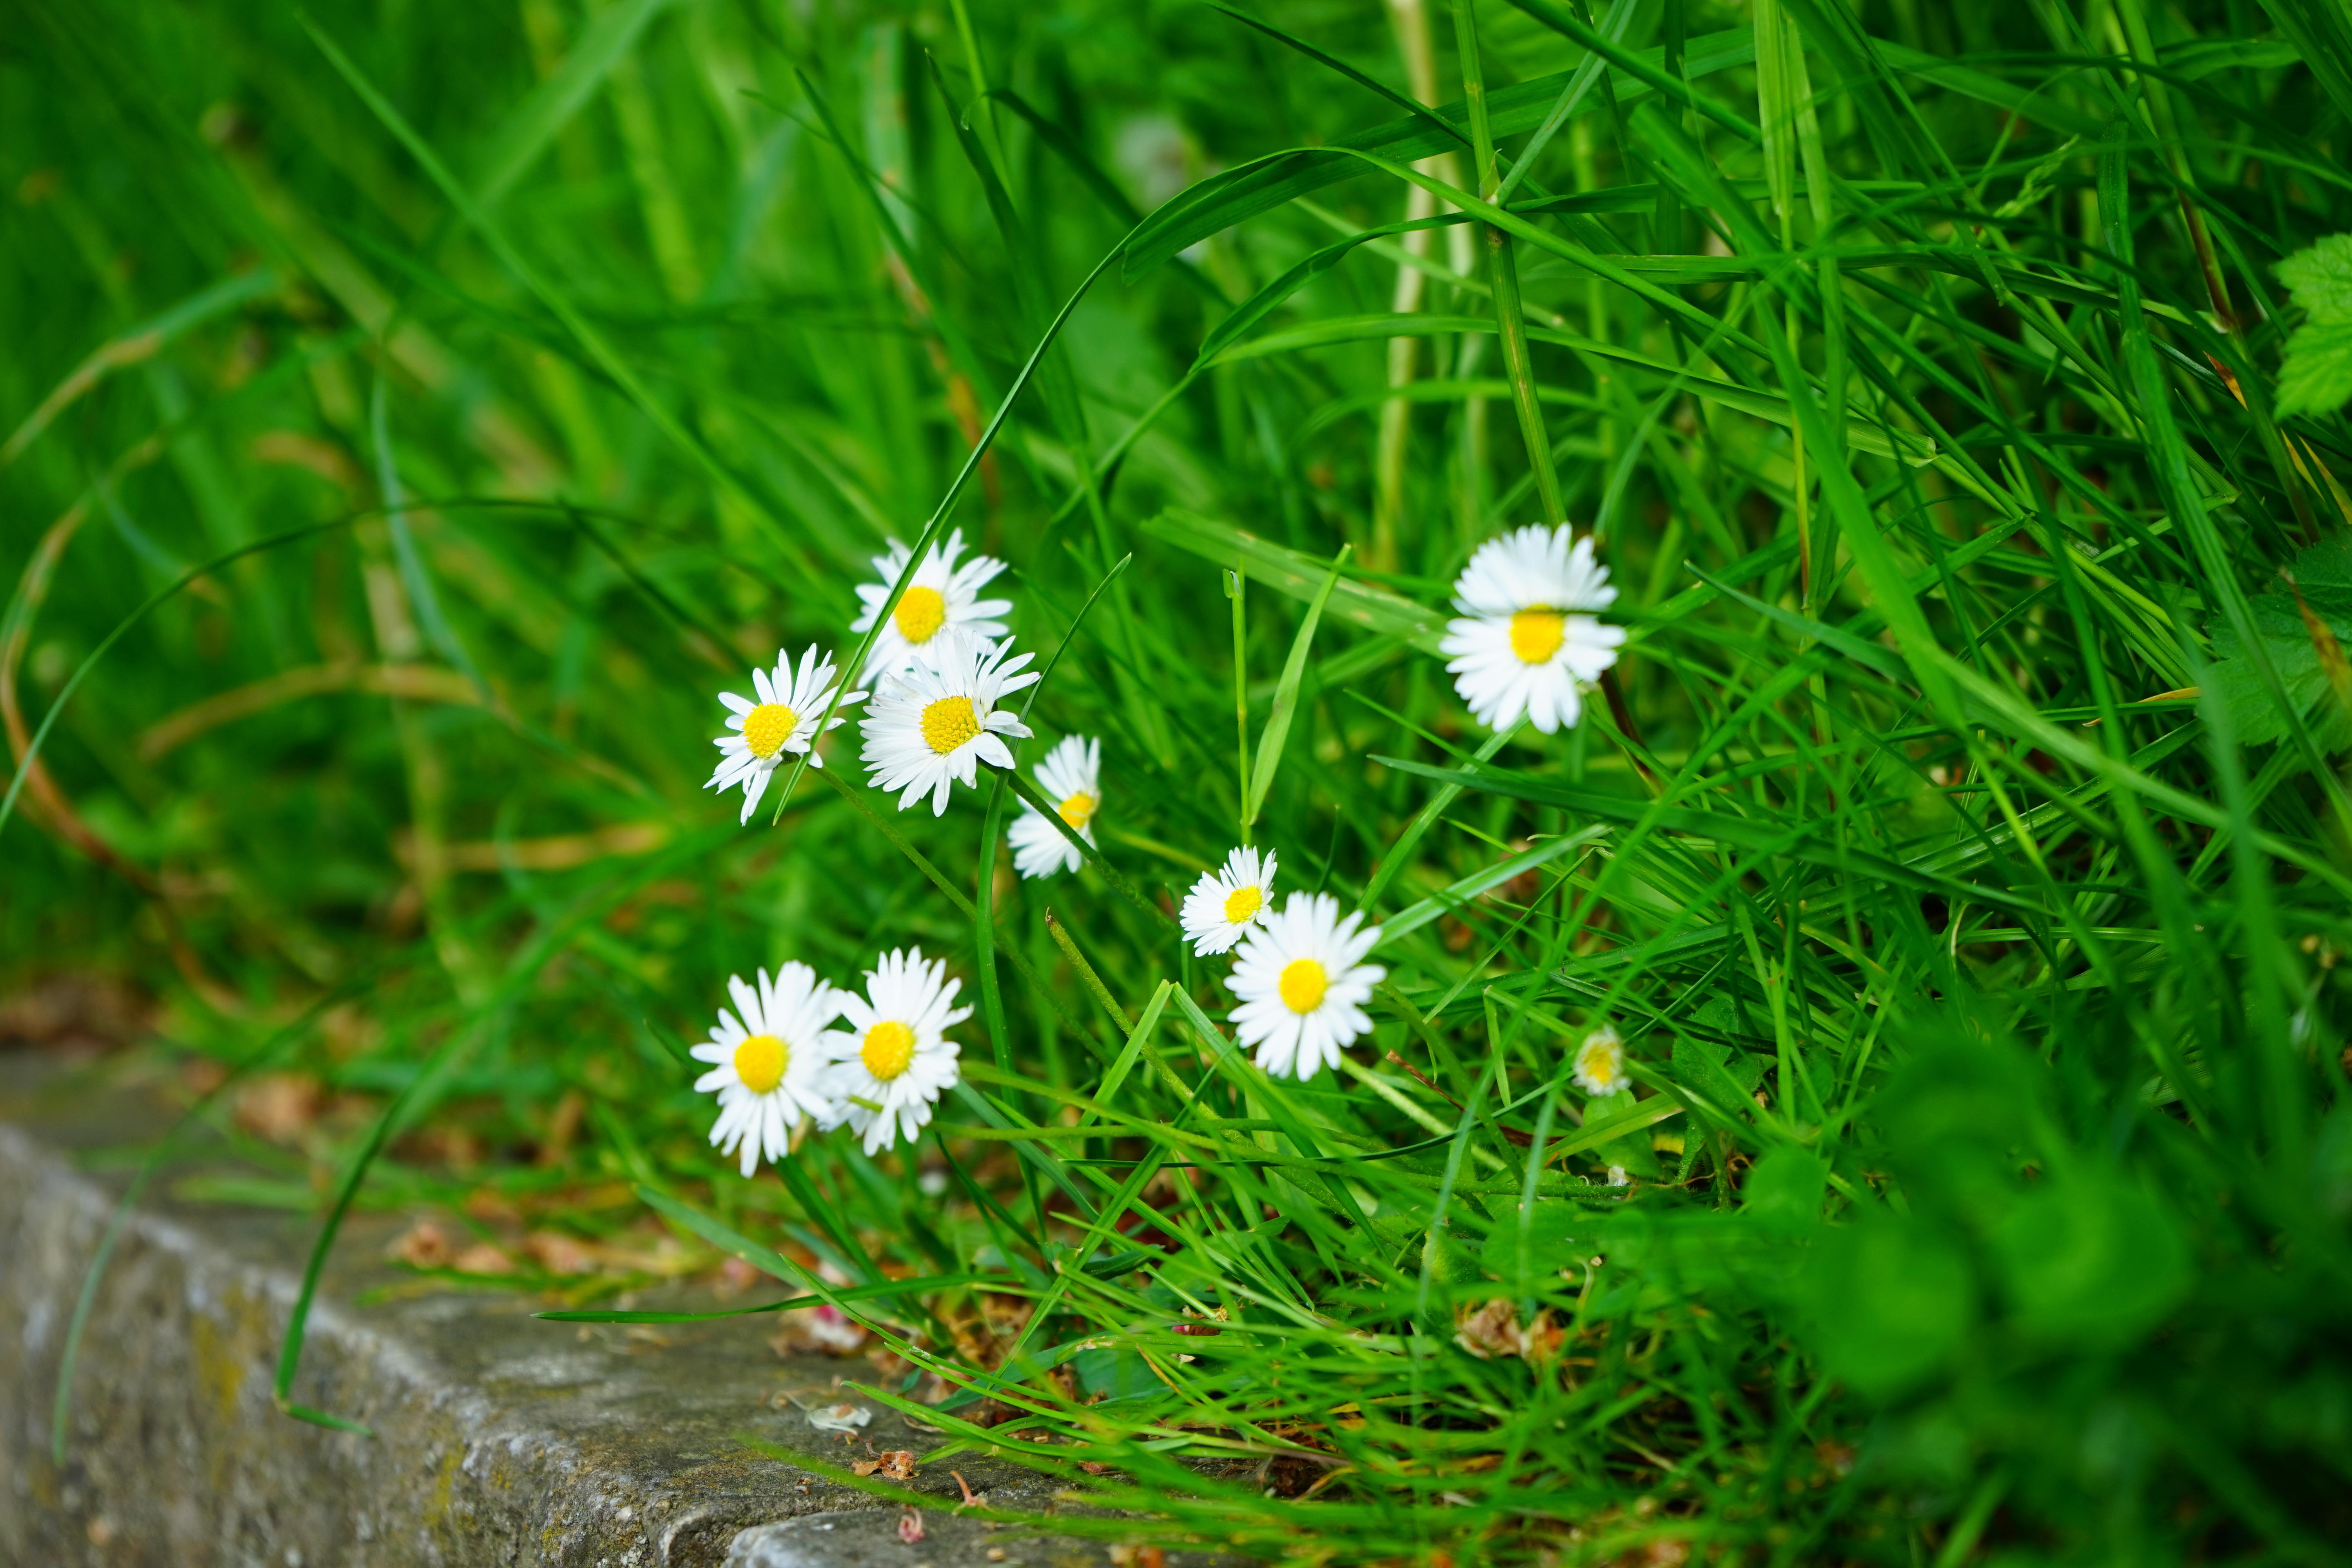
nature, grass, blossom, plant, white, lawn, meadow, prairie, flower, bloom, daisy, spring, green, botany, flora, wildflower, wild plant, asteraceae, rush, composites, medicinal plant, macro photography, fodder plant, flowering plant, daisy family, lawn flower, tausendsch n, little daisy, oxeye daisy, monatsroeserl, multiannual daisy, bellis philosophy, m p, grass plant, endurance daisy, swiss margritli, grass family, land plant, chamaemelum nobile